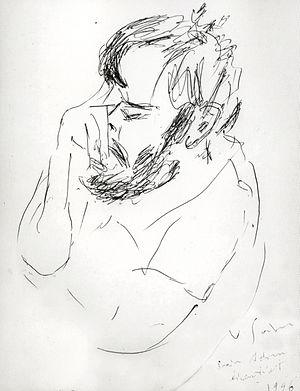
Vasile Grigore, né à Bucarest le 27 janvier 1935 et décédé le 20 février 2012 dans la même ville, est un peintre roumain. Diplômé de l'institut d'Art Nicolae Grigorescu de Bucarest, il a été l'assistant du professeur Alexandru Ciucurencu de 1963 jusqu'en 1970. Entre 1963 et 1990, il organise 17 expositions personnelles à Bucarest, Cluj-Napoca, Iassy, Constantza, Bacau, Piatra-Neamtz, Târgu Jiu et Craiova. En même temps, il participe en tant que exposant au cadre des expositions de groupe, organisées par l'Union des Artistes Plastiques partout dans le pays : à Bucarest, Craiova, Galatzi, Oradea, Constantza, Bârlad, Ploiesti, Cluj-Napoca. De 1957 jusqu'à 1993 il participe à toutes les expositions d'art plastique annuelles, biennales, de même qu'au cadre des salons officiels.